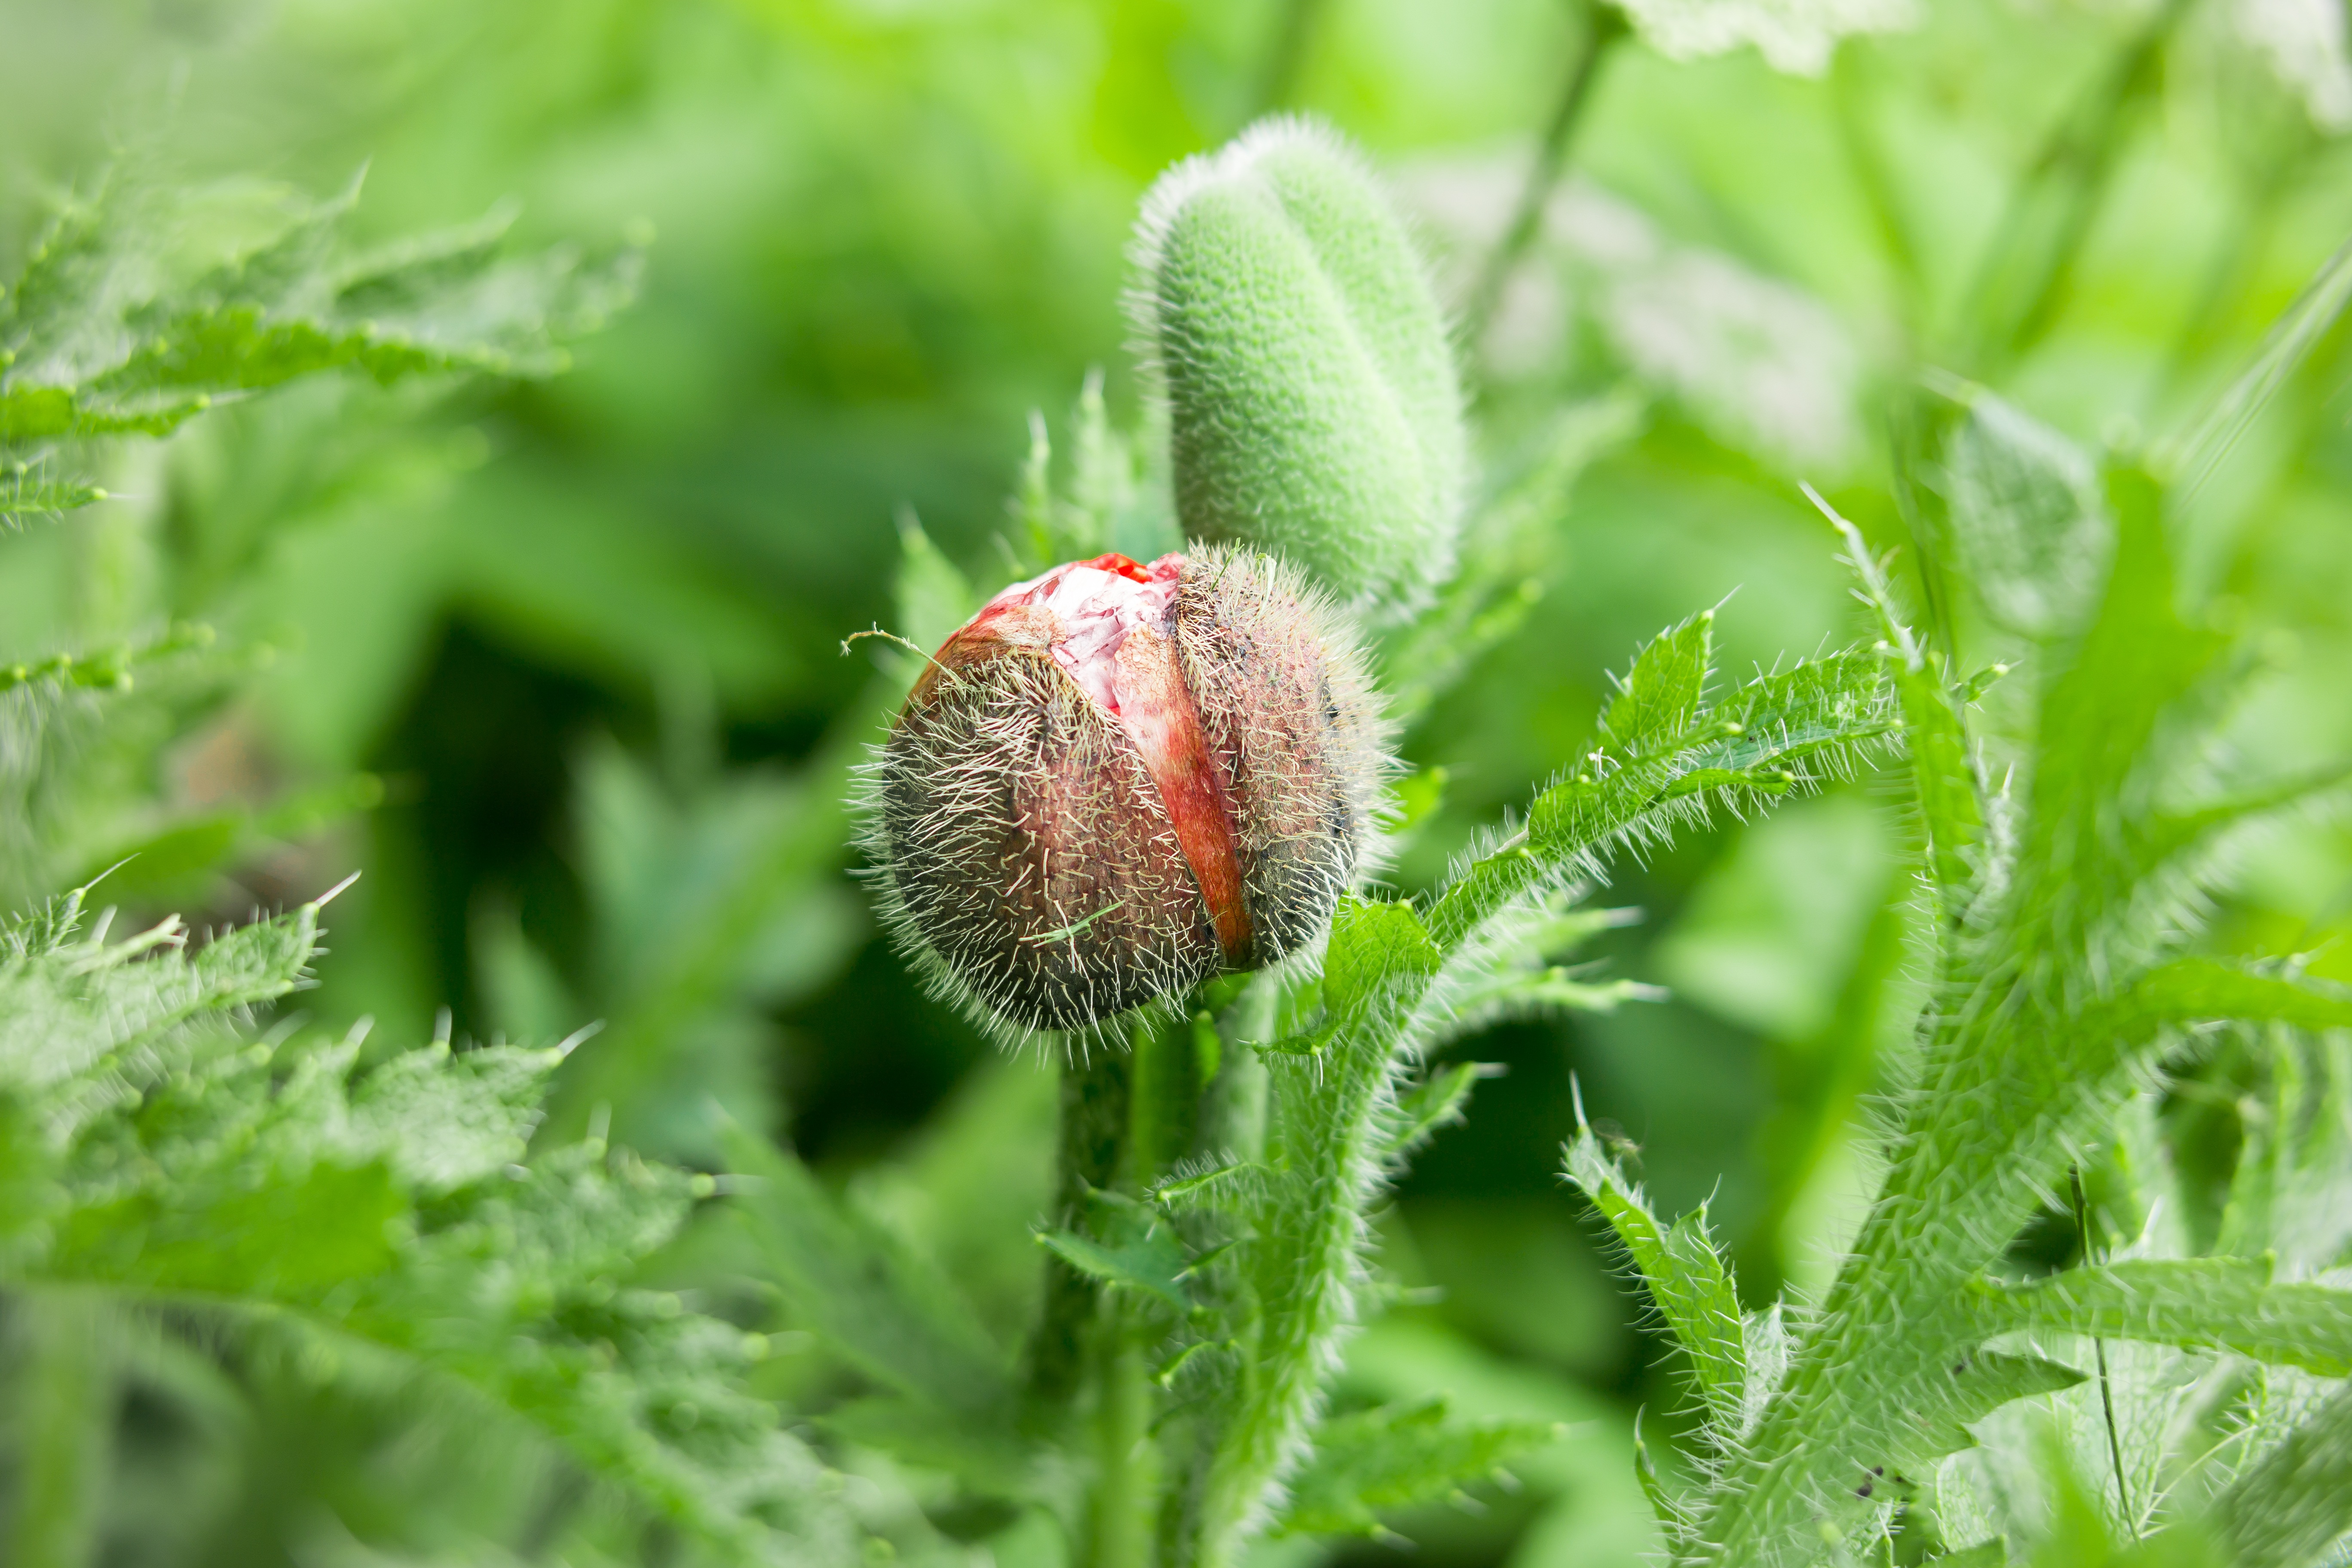
plant, photography, meadow, flower, spring, green, botany, flora, fauna, invertebrate, wildflower, close up, klatschmohn, thistle, poppy, bud, macro photography, flowering plant, daisy family, poppy bud, land plant